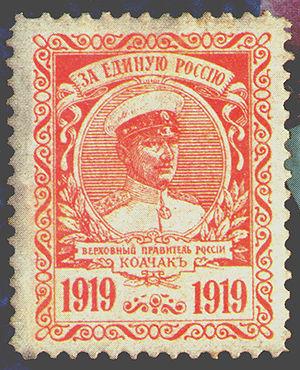
Alexandre Vassilievitch Koltchak, né le 4 novembre 1874 à Saint-Pétersbourg et fusillé le 7 février 1920 à Irkoutsk, est un officier de marine russe, océanographe et hydrographe, qui participa ou dirigea plusieurs explorations polaires, pour l’Académie des sciences de Russie. Il se distingue lors du siège de Port-Arthur, pendant la guerre russo-japonaise, notamment en coulant un croiseur japonais. Après la guerre, il est l’un des rénovateurs de la flotte russe et participe à la création de l’état-major général de la marine, l’équivalent de la Stavka. En 1916, du fait de ses actes d’héroïsme et de ses compétences, il devient le plus jeune vice-amiral de la Marine impériale et commande la flotte de la mer Noire.